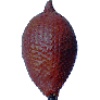
Label: salak